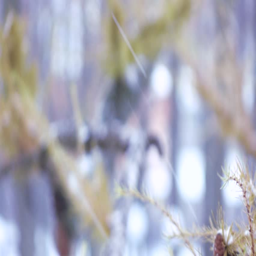
going snow and a branch of a coniferous tree